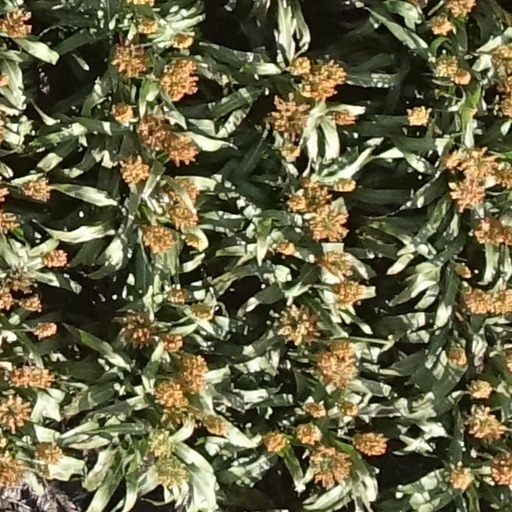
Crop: sorghum